Neunggasa

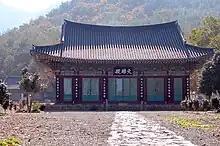
Neunggasa (Neungga Buddhist Temple) at base of Mountain Palyeong in South Jeolla province.

Neunggasa is a Korean Buddhist temple located in Yeongnam-myeon township, Goheung-gun County, Jeollanam-do, South Korea.